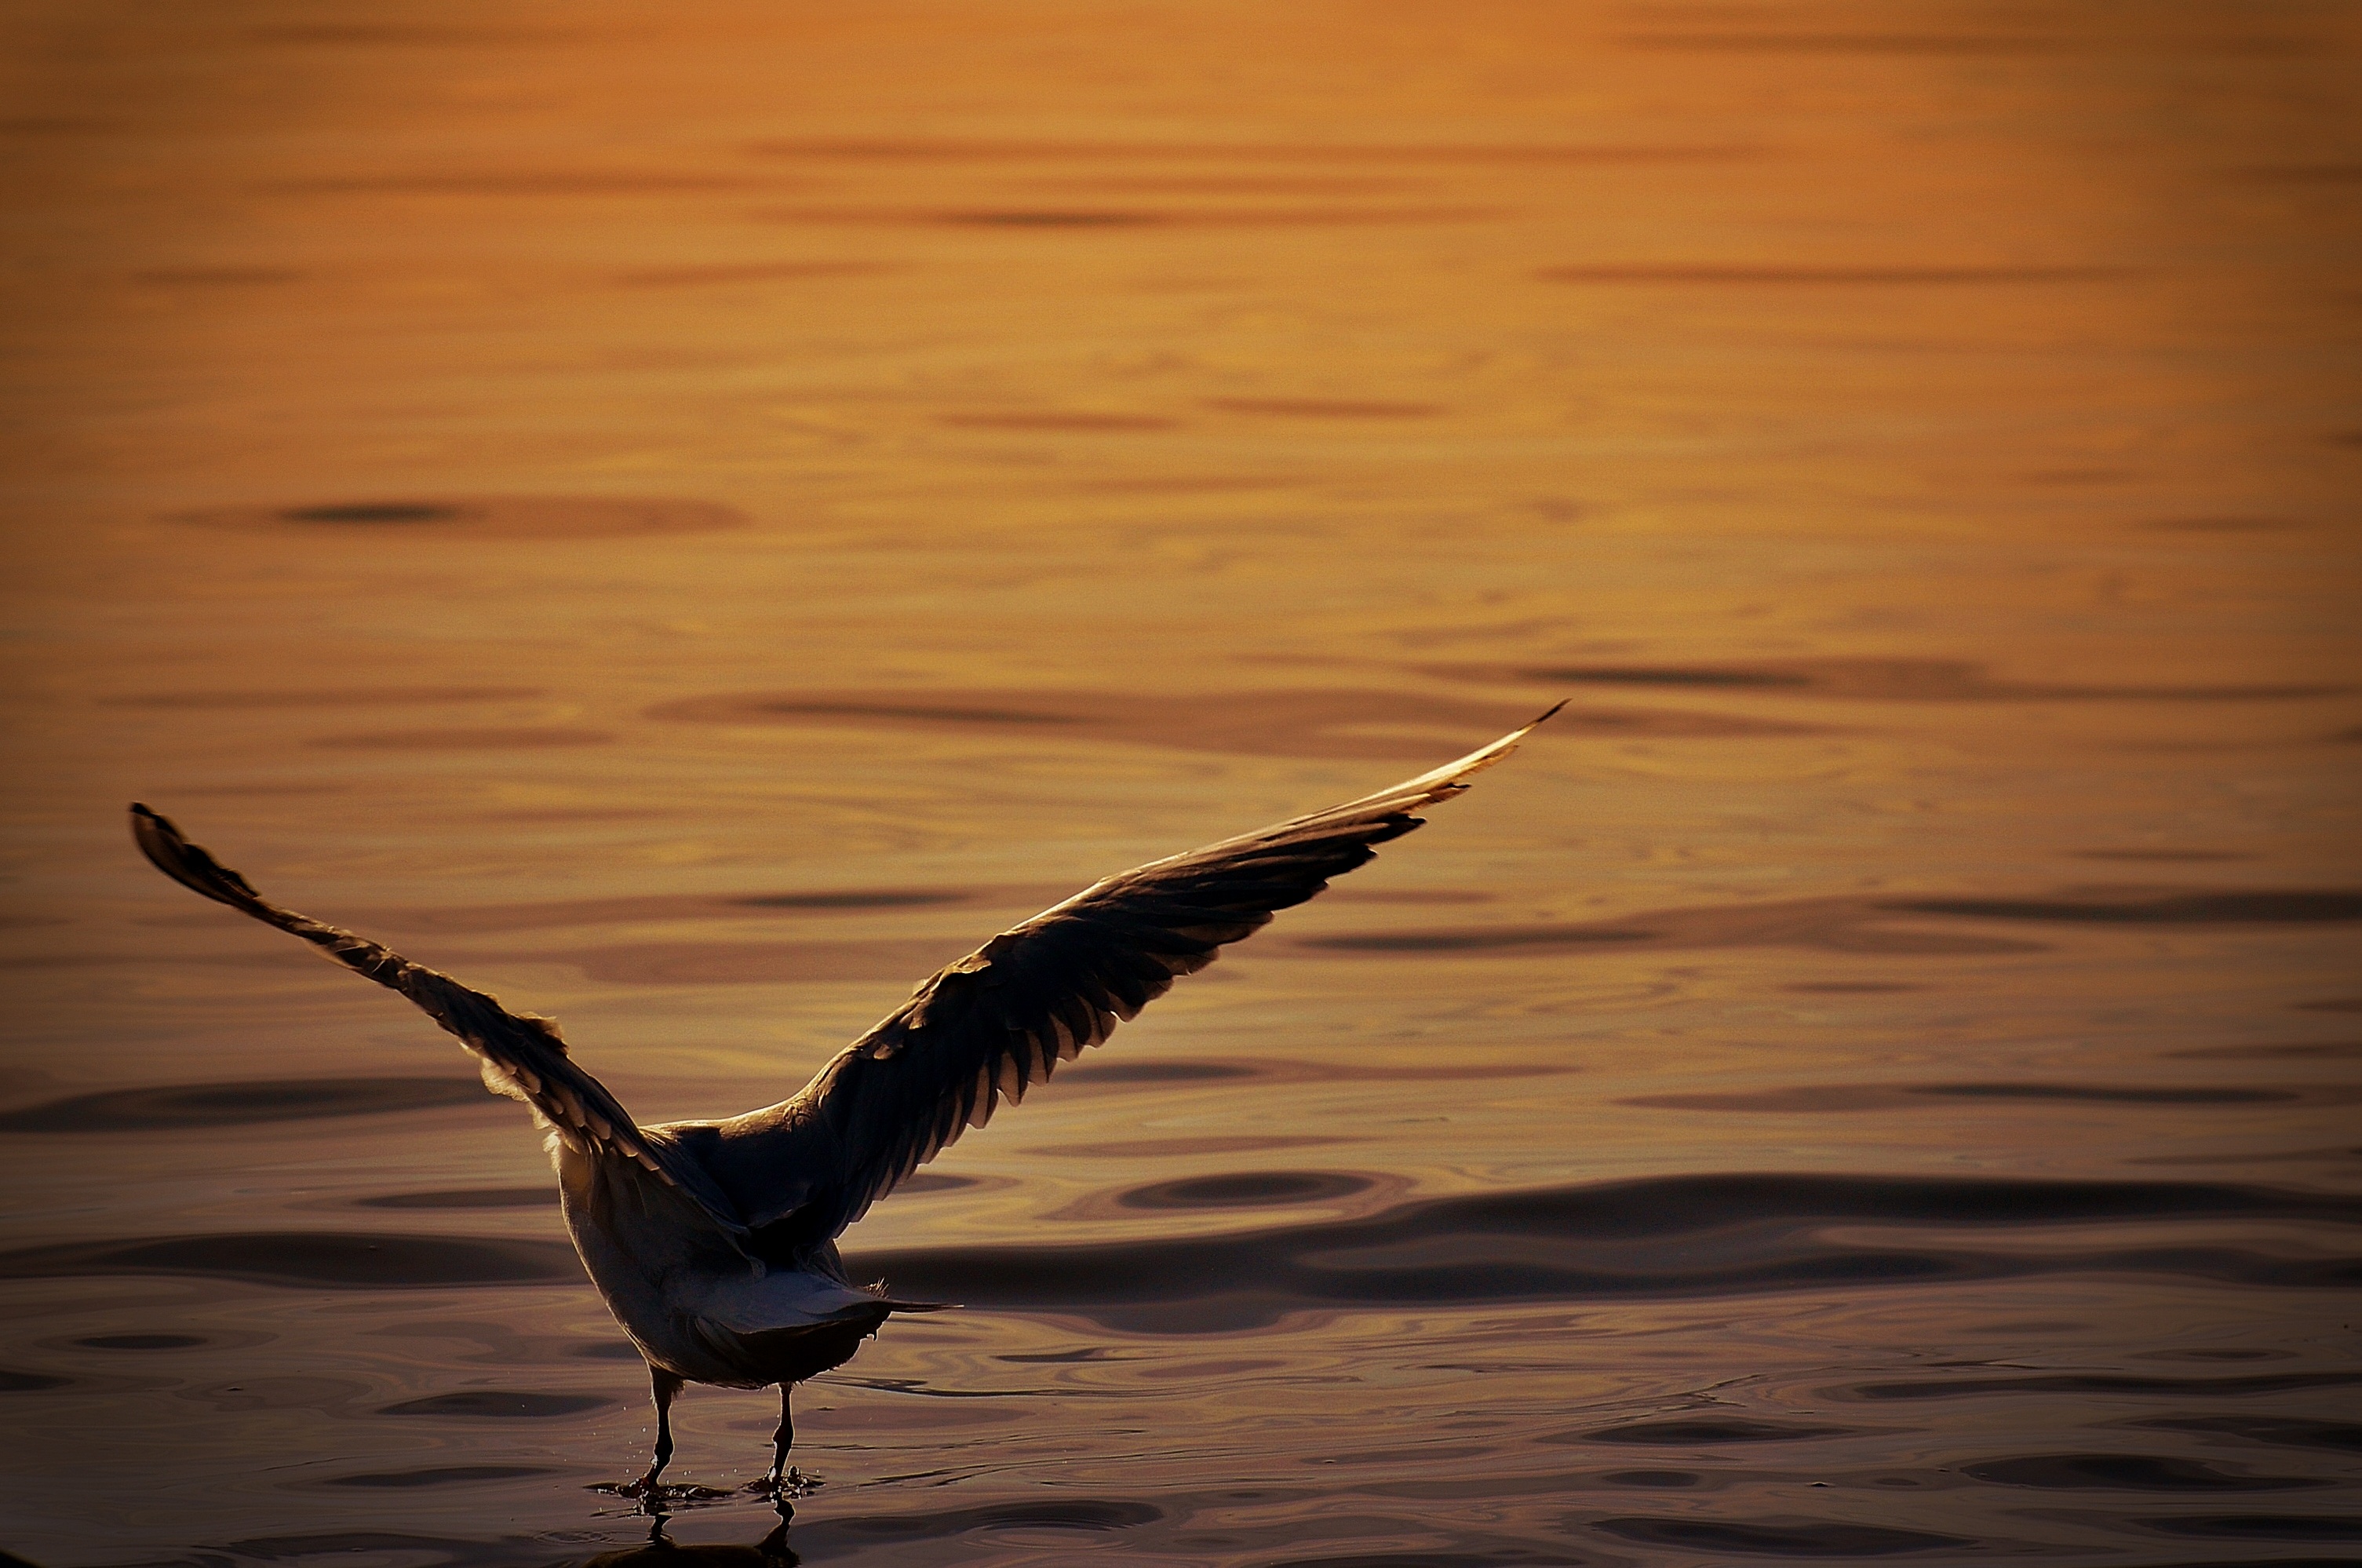
water, nature, bird, wing, sunset, lake, fly, seagull, reflection, feather, plumage, vertebrate, water bird, animal world, lake constance